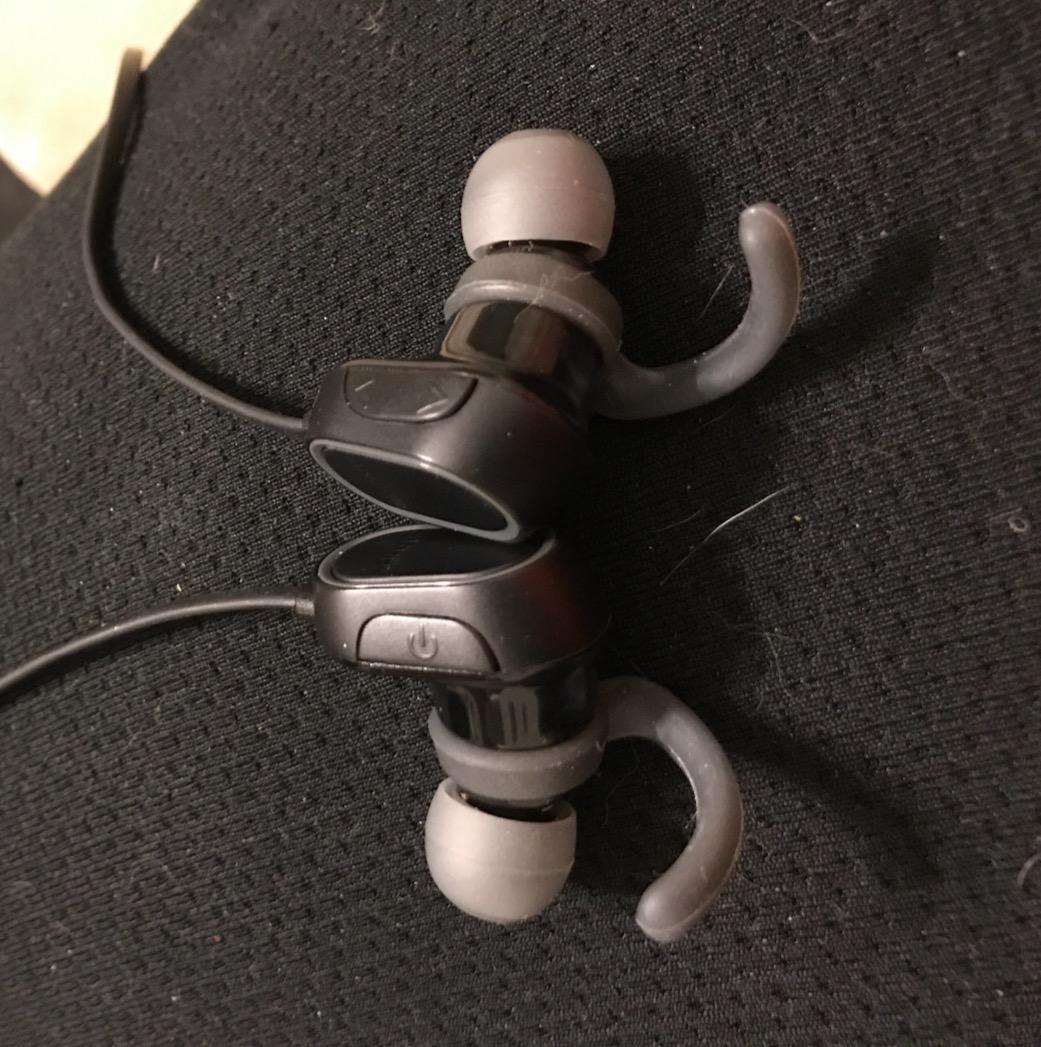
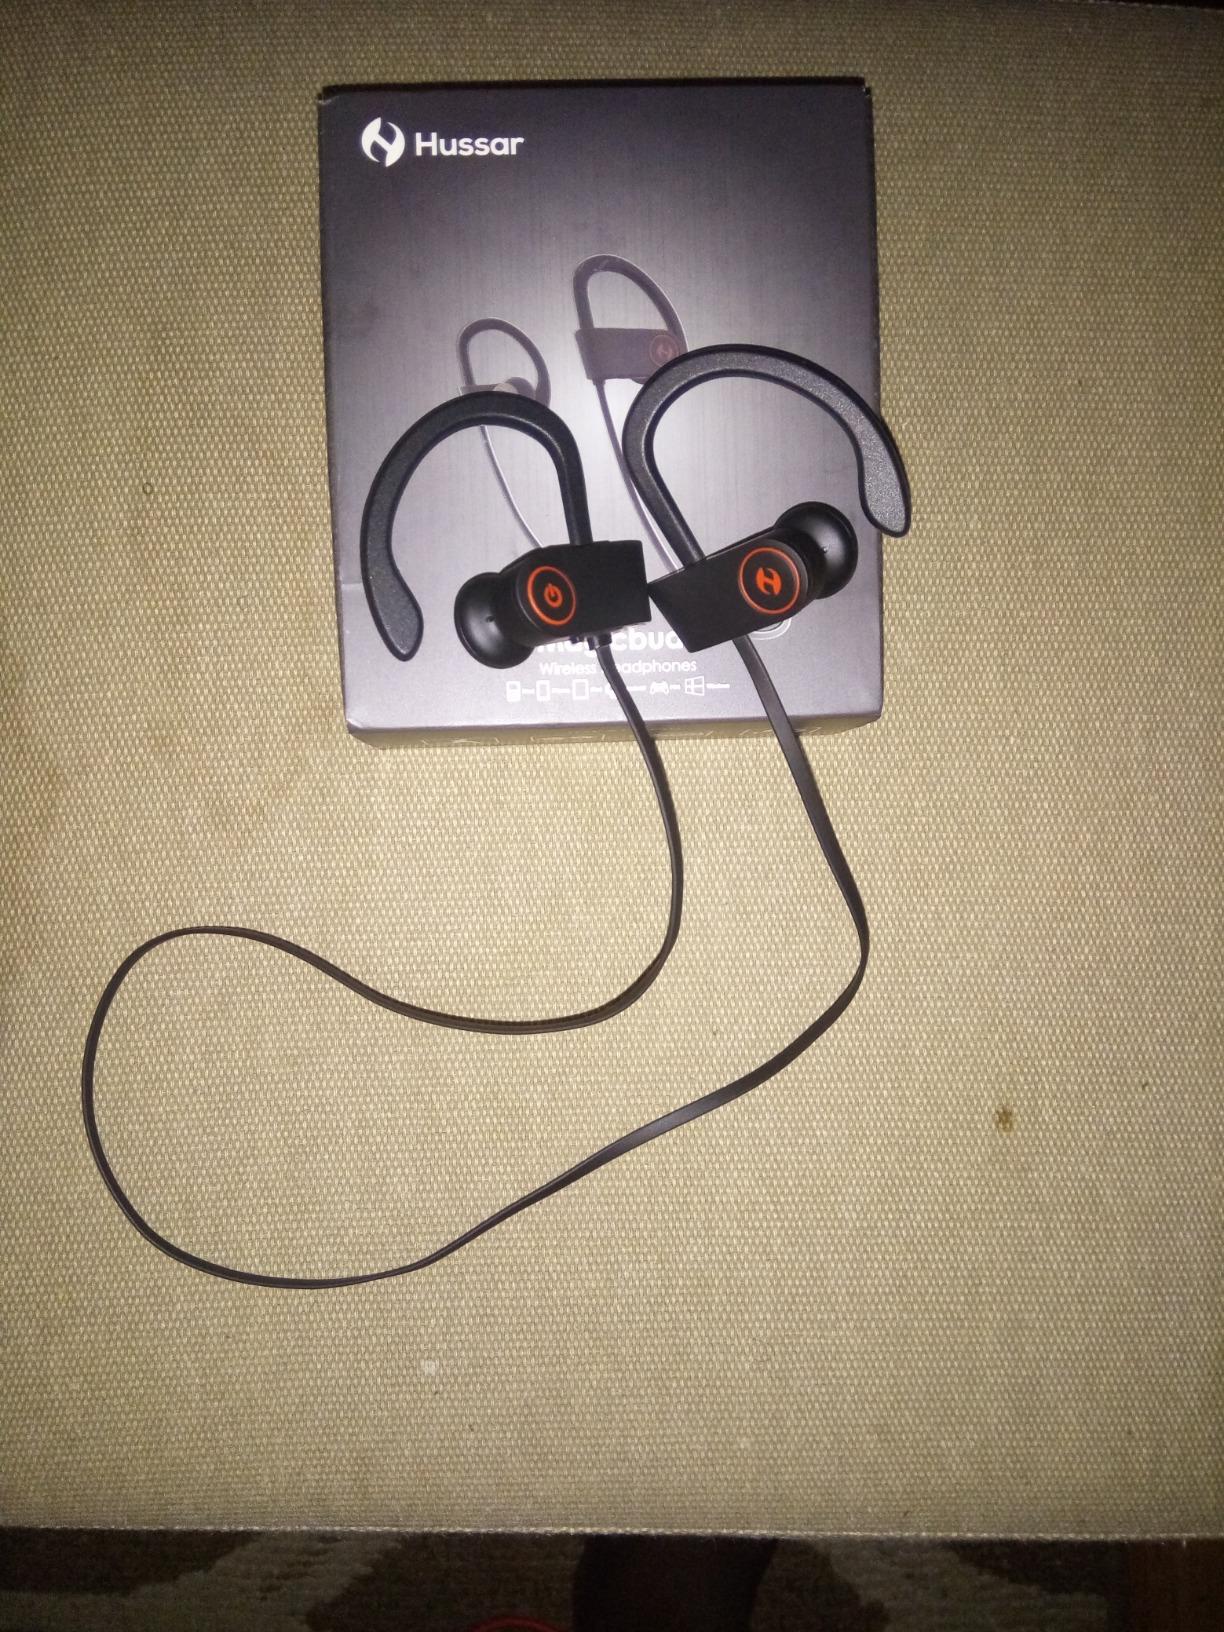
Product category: headphones
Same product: no